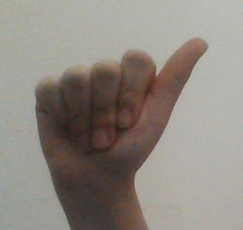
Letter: dhad